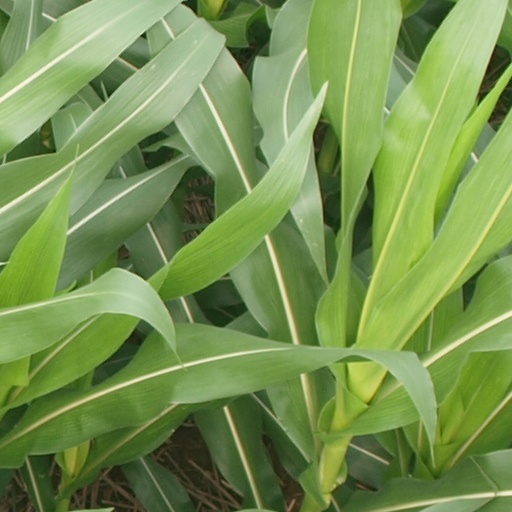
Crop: maize; corn